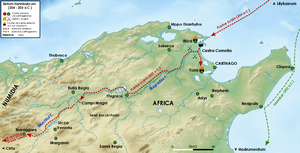
Les trois guerres puniques ou guerres romano-carthaginoises opposent durant plus d’un siècle la Rome antique et la civilisation carthaginoise ou civilisation punique. Les Carthaginois sont appelés Carthaginienses ou Pœni en latin, déformation du nom des Phéniciens dont sont issus les Carthaginois, d’où le mot français « punique ».